Private Godfrey

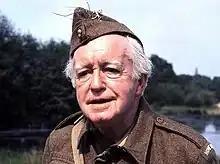
Arnold Ridley as Private Godfrey

Private Charles Godfrey MM is a fictional Home Guard soldier, first portrayed by Arnold Ridley in the British television sitcom "Dad's Army". He is retired and was previously a tailor for the Civil Service Stores or the Army & Navy Stores. Godfrey was a conscientious objector during the First World War, yet he did work as a stretcher bearer with the Royal Army Medical Corps and earned a Military Medal for taking the wounded off the battle field at the Battle of the Somme. This has earned him great respect among the platoon members and resulted in him being appointed as the First Aid supervisor. Ridley himself fought at the Battle of the Somme during the First World War.